Nursing pads

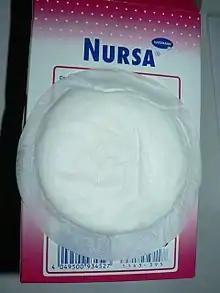
Nursing pads

A nursing pad (or breast pad) is a cloth or disposable pad worn against the nipple and breast of a nursing mother to absorb any milk that may leak between feedings. It is inserted between the bra and the breast. Disposable pads are common and located easily online or in specialty stores. Reusable cloth pads can be washed and used over. These may be less expensive. Changing the pad when it is wet will keep the nipple clean and dry.